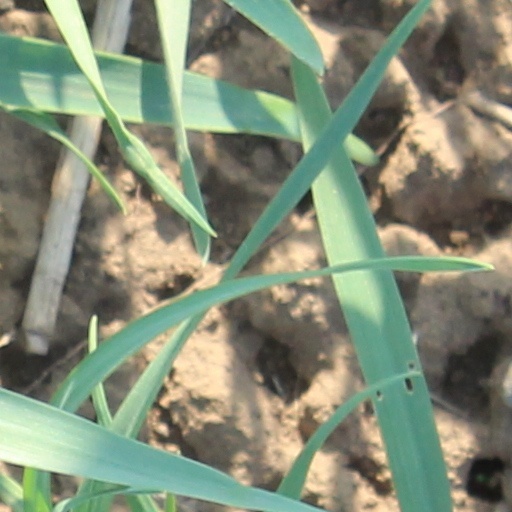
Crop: wheat